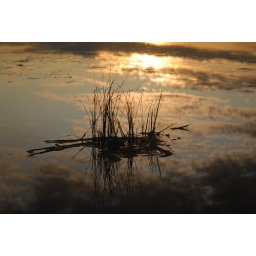
Swimming in an ocean of clouds